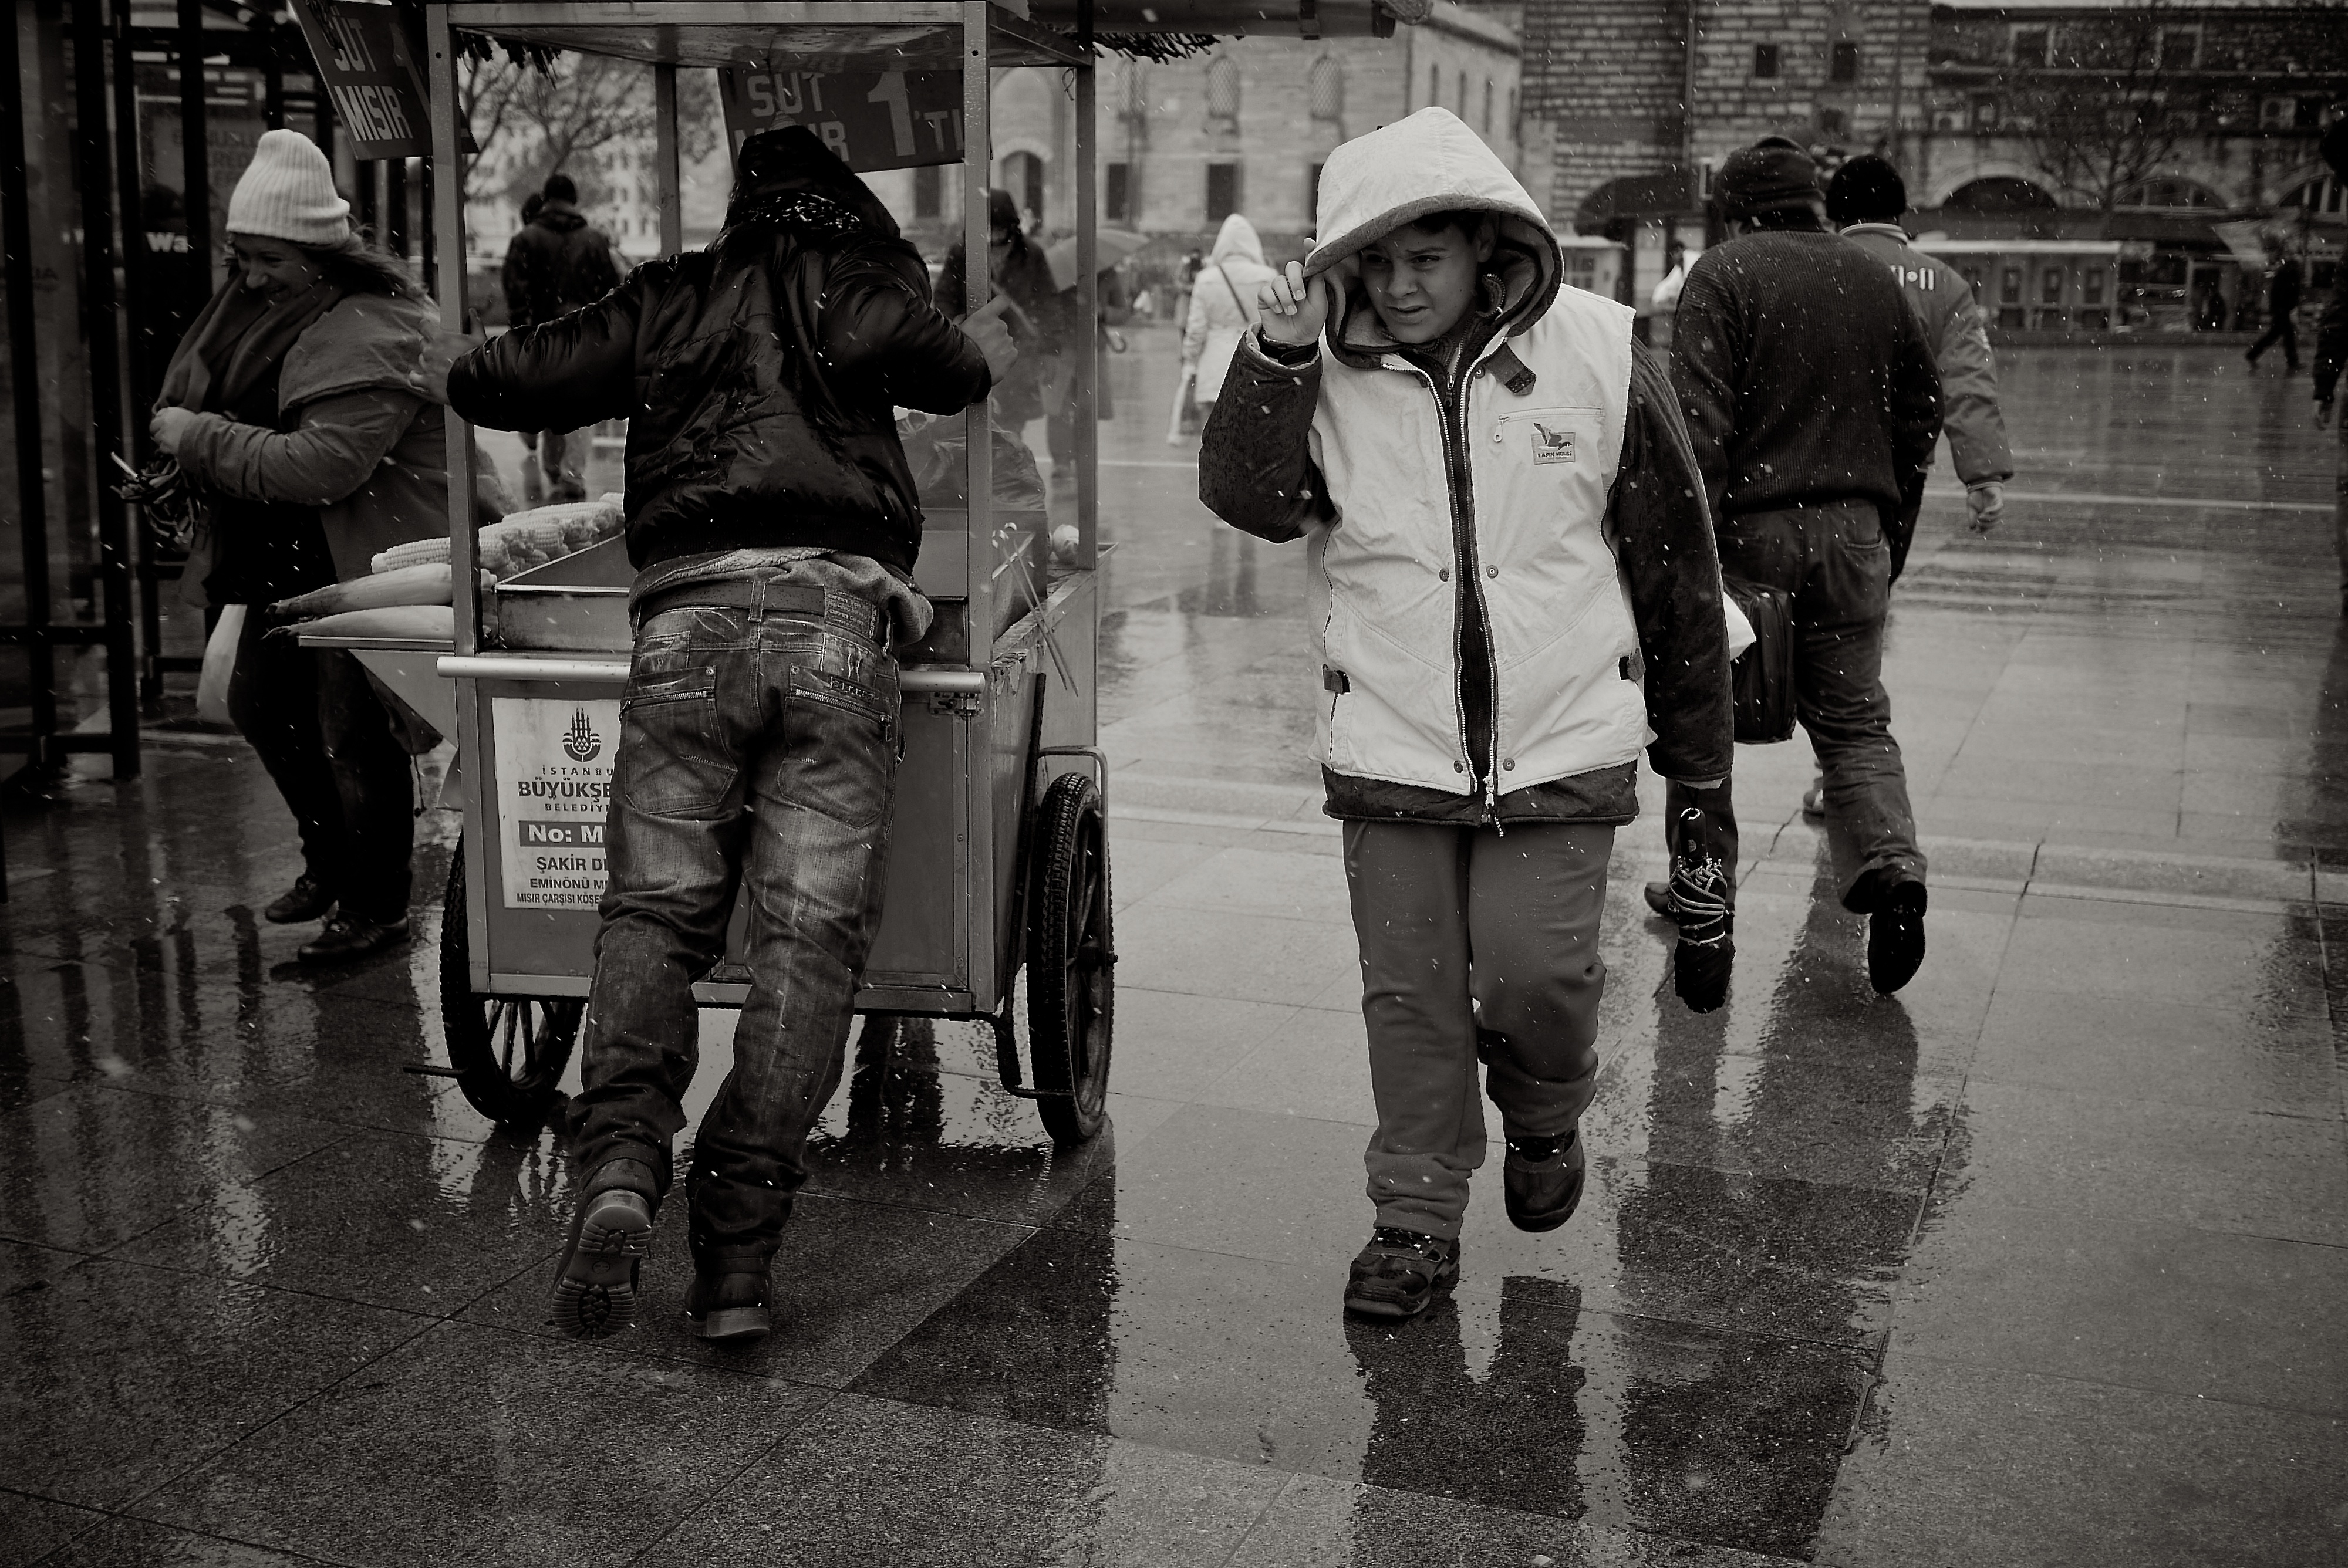
black and white, people, road, white, street, photography, crowd, ebook, color, training, black, monochrome, streetphotography, flickr, thomas, video, infrastructure, olympus, photograph, snapshot, omd, fuji, leica, monochrom, leuthard, hcb, thomasleuthard, streettogs, monochrome photography